Williamsburgh Savings Bank Tower

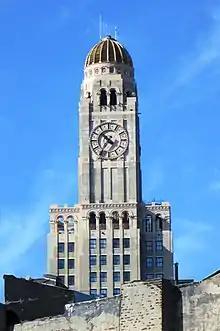
Clock and dome on the building's upper stories. The facade is made of beige stone, while the dome is a darker color.

The topmost section of the Williamsburgh Savings Bank Tower is square with large clock faces on each side. Corresponding to floors 30 through 32, the clock faces originally contained bright red neon tubes. The centers of the clock faces are high, and the faces measure across. This made the clock, at one point, the largest in New York City and among the largest in the world. There are dots in place of numerals, as well as twelve light bulbs behind each clock face. When the clock was first illuminated in 1928, the "Brooklyn Daily Eagle" claimed the faces could be seen from away. During the mid-20th century, many of the borough's residents relied on the clock; one of the clock's maintainers said in 1973 that "if it's a minute off, the people telephone immediately".